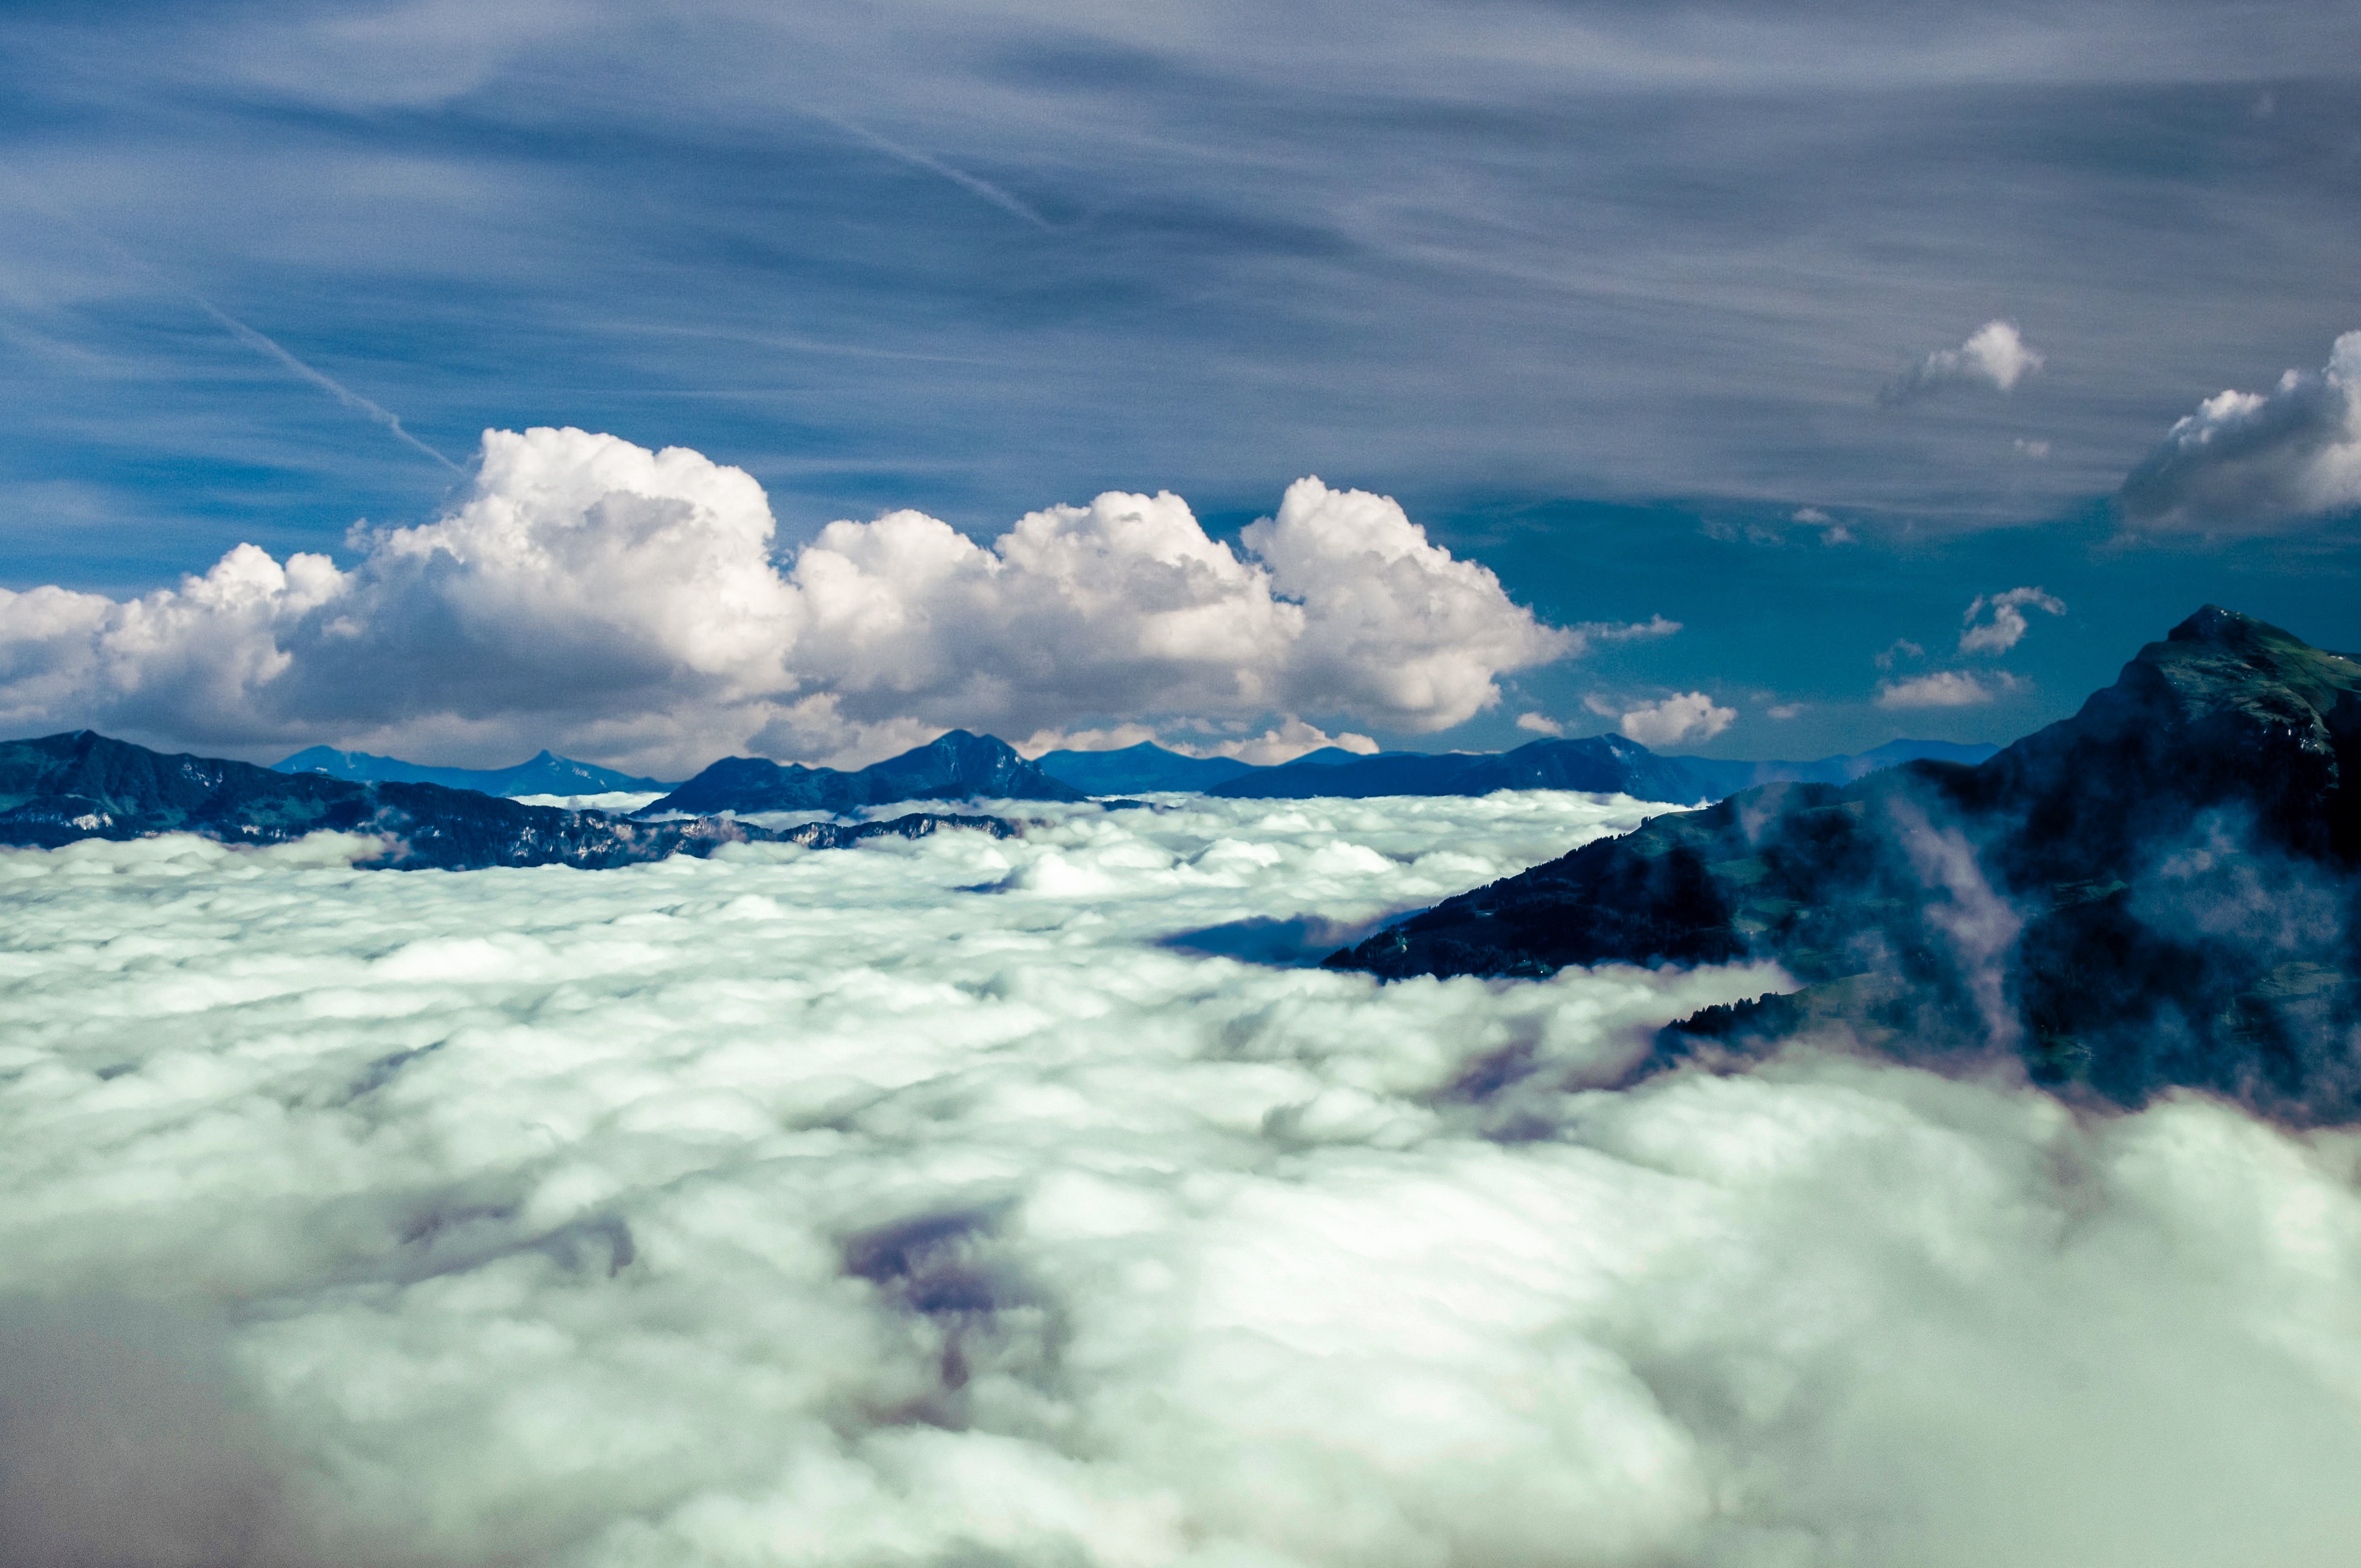
landscape, nature, outdoor, rock, horizon, mountain, snow, cloud, sky, fog, adventure, atmosphere, peak, mountain range, travel, cliff, environment, high, scenic, glacier, scenery, weather, cumulus, blue, arctic, clouds, mountains, alps, plateau, scene, top, arctic ocean, meteorological phenomenon, mountain view, geographical feature, atmospheric phenomenon, atmosphere of earth, mountainous landforms, glacial landform, geological phenomenon